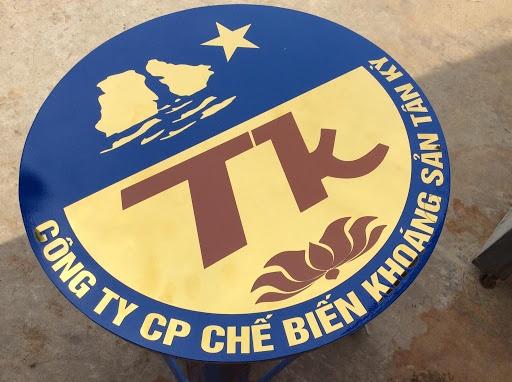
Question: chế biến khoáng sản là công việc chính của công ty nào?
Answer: chế biến khoáng sản là công việc chính của công ty tân kỳ